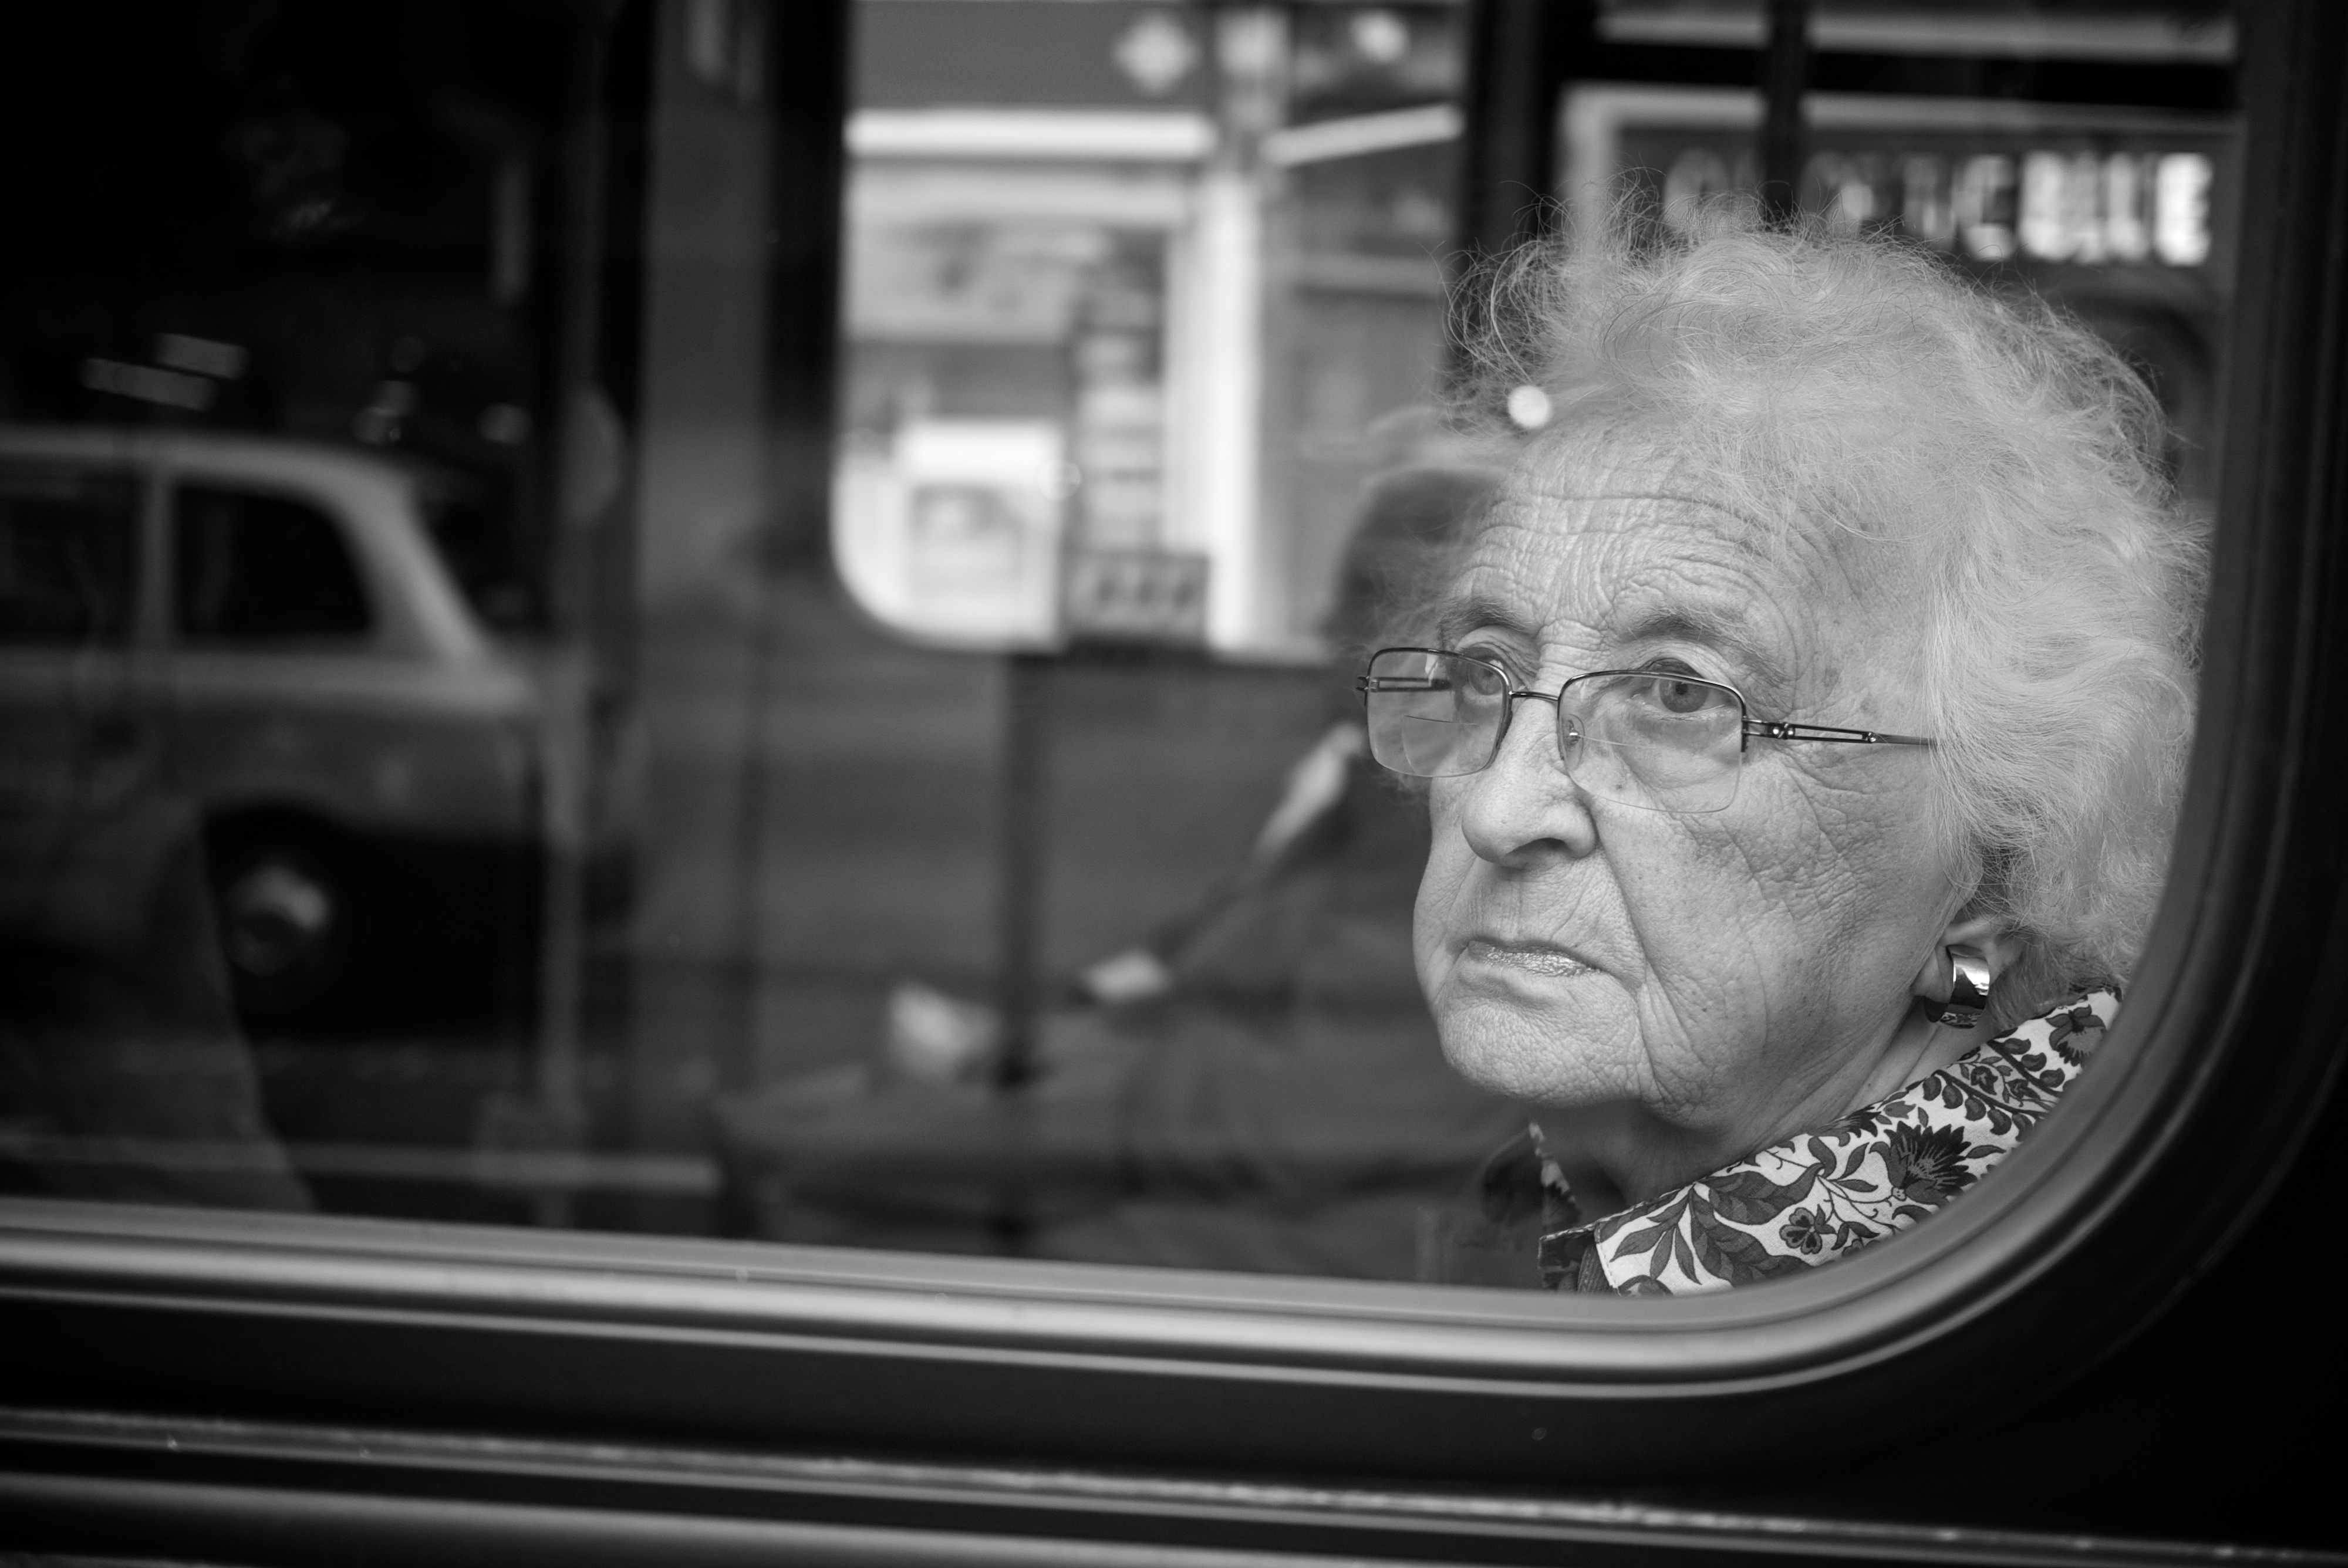
black and white, white, street, photography, ebook, portrait, vehicle, training, black, monochrome, streetphotography, flickr, thomas, video, digital camera, glasses, olympus, photograph, omd, fuji, leica, monochrom, leuthard, hcb, thomasleuthard, streettogs, monochrome photography